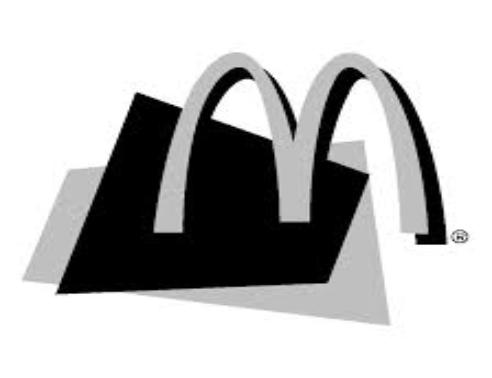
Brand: McDonald's
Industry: Food